History of The New York Times (1998–present)

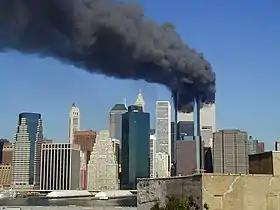
"The New York Times" extensively covered the September 11 attacks.

Raines became executive editor on September 5, 2001. On September 11, nineteen terrorists hijacked four passenger jets. The hijackers crashed two planes—American Airlines Flight 11 and United Airlines Flight 175—into the Twin Towers of the World Trade Center, collapsing the skyscrapers. A third plane, American Airlines Flight 77, crashed into The Pentagon, while a fourth plane, United Airlines Flight 93 was headed towards Washington, D.C. but crashed in rural Pennsylvania after a passenger revolt. That morning, most metropolitan editors with "The New York Times" had gone to vote in the New York City mayoral primaries and were told not to show up before noon; the election marked the end of New York City mayor Rudy Giuliani's term. Mass phone communications overloaded cell phone networks as reporters and readers attempted to call the "Times" about the attack, including eyewitness accounts. Anne Cronin, a features editor asked to fill-in for the early morning, was among the only employees in the building at the time. Deputy managing editor John M. Geddes gave Cronin his phone as he attempted to pull airline advertisements. Cronin directed six typists from the classified advertisements department to a conference room, instructing clerks to send eyewitness calls to the conference room and telling the typists to transcribe calls.